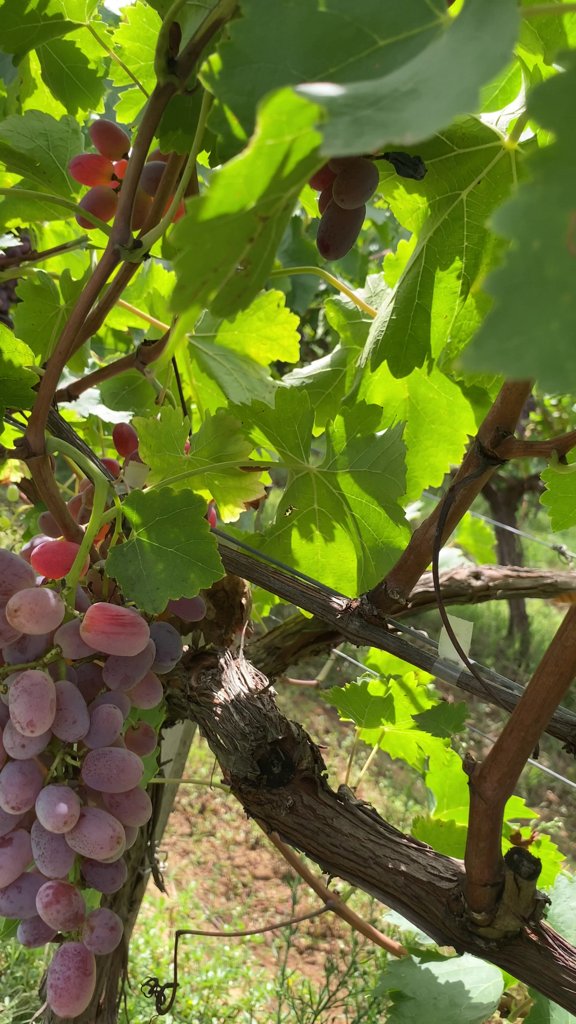
Berries visible: 48
Grape clusters: 3